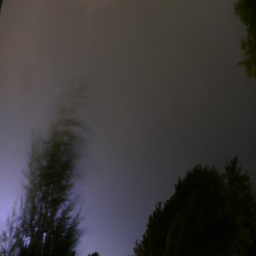
time lapse of a very active lightning storm at night with burst of light and wind whipping the trees